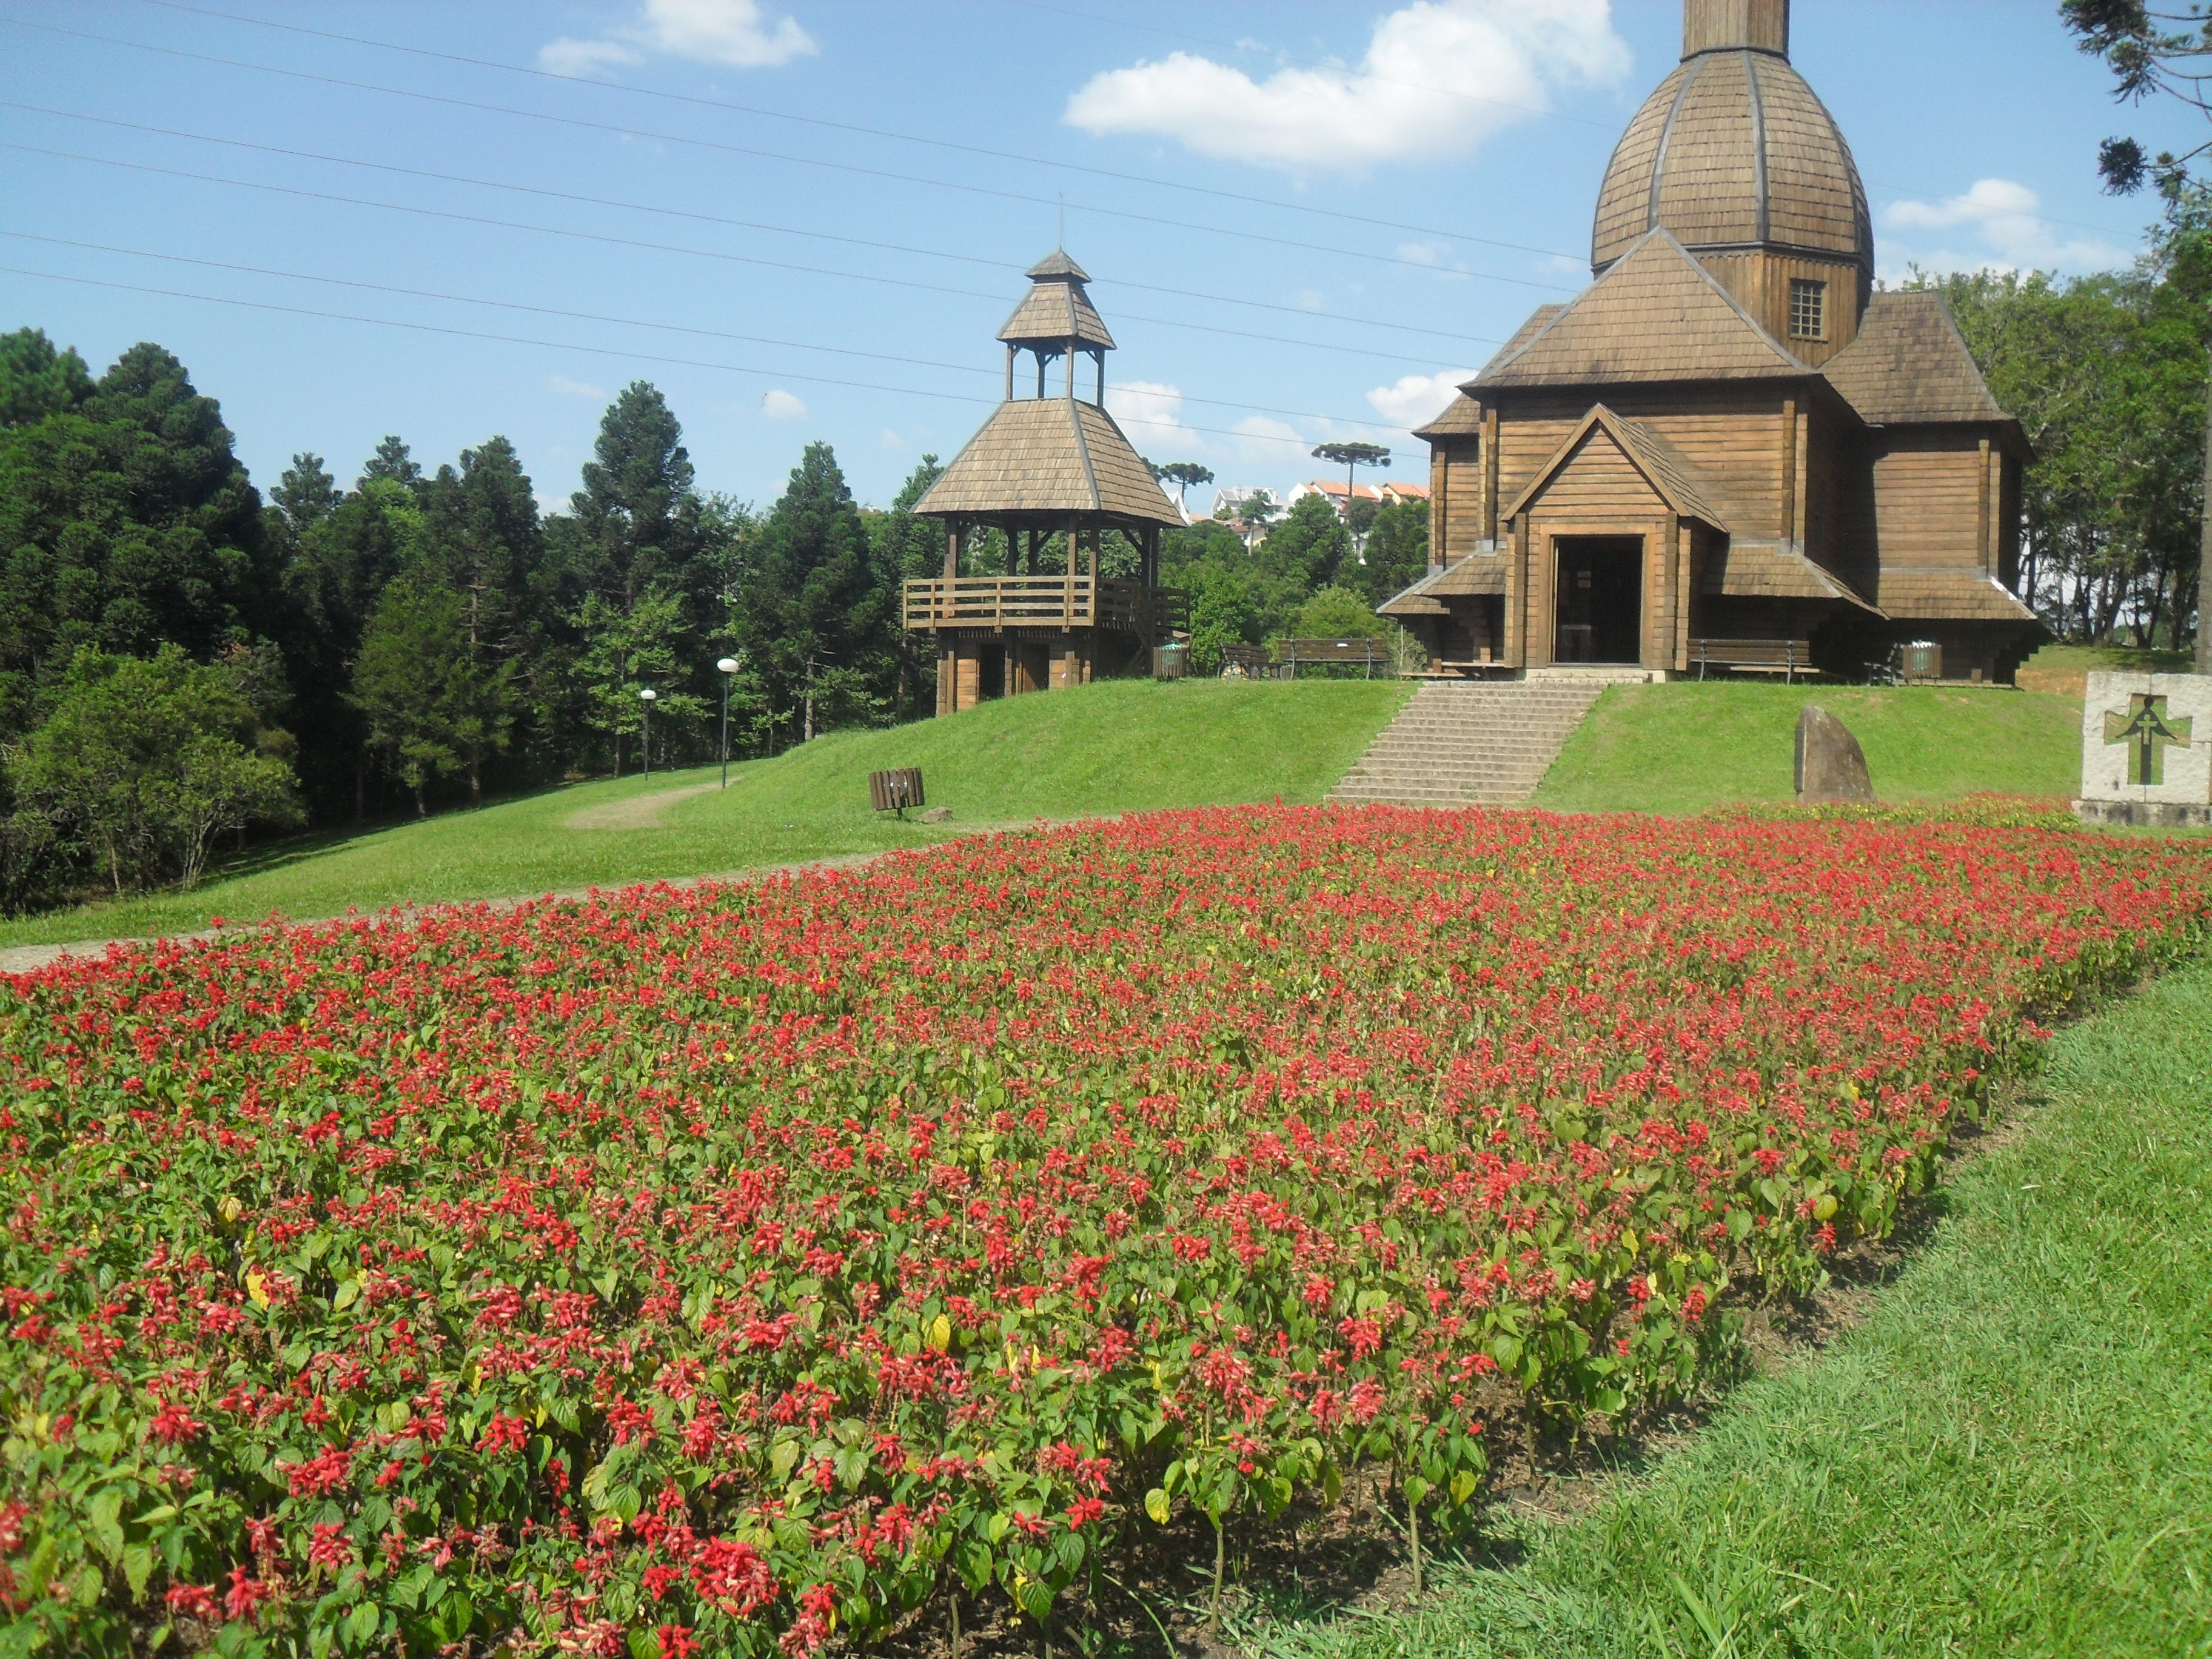
plant, field, lawn, meadow, flower, park, garden, curitiba, rural area, flowering plant, land plant, tingui